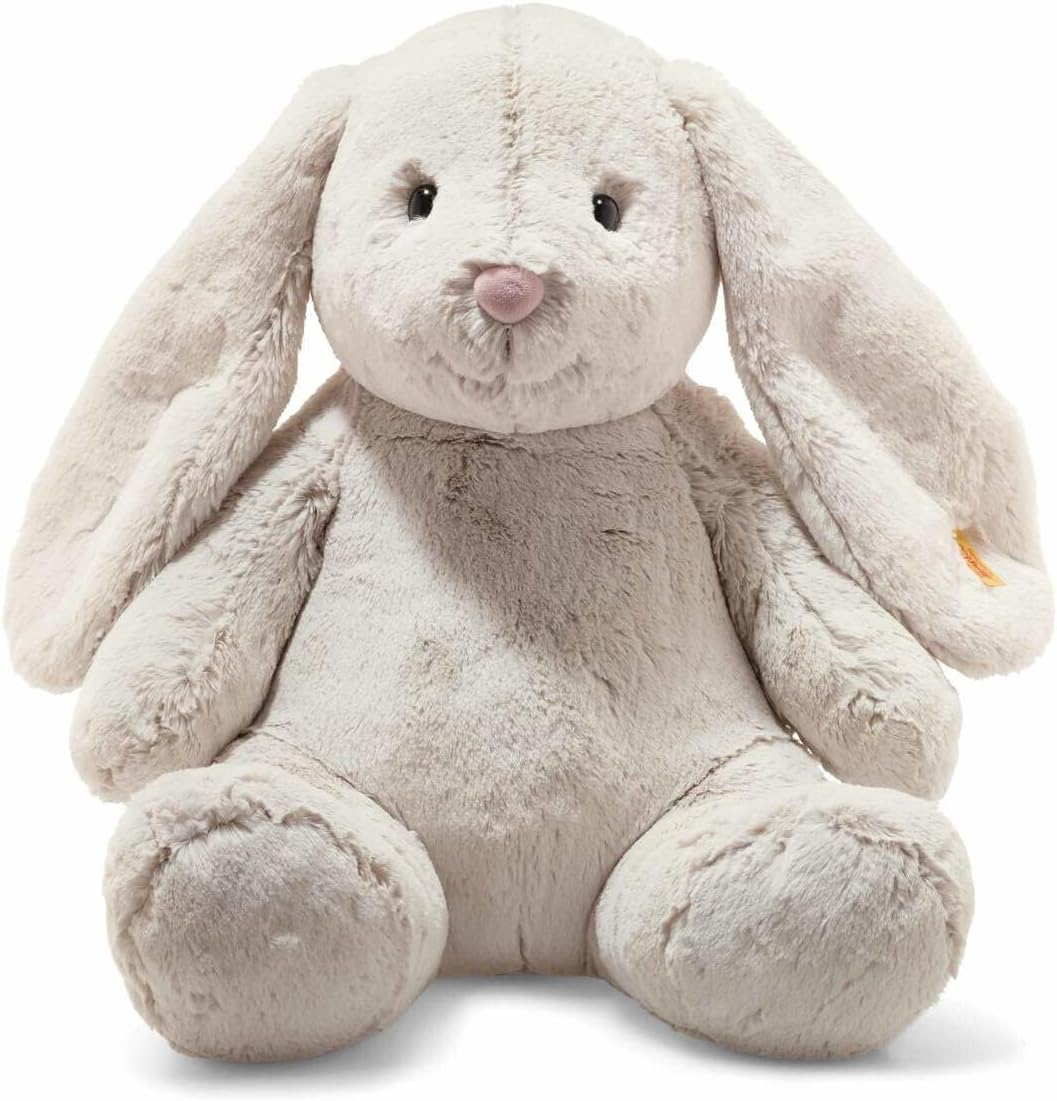
Steiff 080913 Animals Soft Cuddly Friends Hoppie Rabbit, Rainy Day, 48 cm
Category: Toys & Games
One of our biggest-selling toys just got a little bit bigger! We’re introducing our Hoppie Rabbit, the fluffy favorite, in a new 19-inch size! Their added height makes Hoppie an even more impressive gift for showers, birthdays, or other special occasions. With floppy ears, a silky coat, and super-soft stuffing, this is the Hoppie that kids have adored in every smaller size. And now there’s even more to love! Their trademark Steiff "Button in Ear" symbolizes the highest standard of quality and safety.
Features: 100% polyester | Cute and cuddly: Part of Steiff’s “Soft Cuddly Friends” collection of modern designs in contemporary, kid-pleasing colors. Premium, ultra-soft fabrics encourage hugging and holding, while promoting creative playing and pretending. | Fun and floppy: Loosely stuffed bodies make them delightfully floppy playmates. Beanbag filling means each toy can sit upright. Perfect sizing further enhances their play value for children of all ages | Giftable and affordable: Each toy is lovingly and expertly handmade, making them thoughtful gifts for all occasions. Amazingly affordable prices put luxury Steiff toys within reach of virtually every family. | Washable and durable: High-density seams and sturdy fabrics mean every machine washable toy is built to last. Durable enough to be your child’s constant companion, both indoors and out. | Quality and safety: Free of harmful substances and tested to meet all national and international standards. From the play experts who invented the world’s first soft toy in 1880 and the Teddy bear in 1902. Each “friend for life” features the prestigious “Button in Ear” quality trademark.